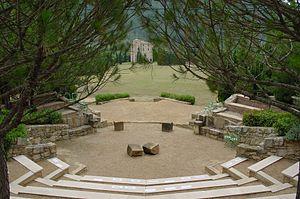
Serres est une commune française située dans le département de l'Aude en région Occitanie.